Grant Enfinger

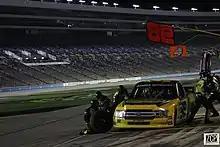
Enfinger making a pit stop in the April 2019 Truck Series race at Texas

In 2019, Enfinger clinched the NASCAR Gander Outdoors Truck Series Regular Season Championship following the Michigan race. He was eliminated from the playoffs at Las Vegas when he finished 31st after experiencing an engine failure that also plagued three other trucks. Ilmor, the manufacturer of the engines, took responsibility for the NT1 engines that suffered from severe detonation due to the combination of the high engine load condition combined with the extreme weather conditions in Las Vegas. Despite Ilmor's announcement, NASCAR denied ThorSport's request to reinstate Enfinger and Johnny Sauter into the playoffs. He finished 7th in the final points standings despite winning no races, with teammate Matt Crafton winning his third career championship and also had no wins.